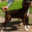
Label: dog